Mounted Band of the Household Cavalry

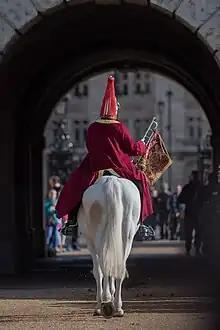
A trumpeter of the Band of The Household Cavalry.

The two 35 member mounted bands of the combined massed bands of the HCMR Band regularly perform at special occasions and events. Some of the main and most notable events they participate in are listed below, although this is not a comprehensive list: